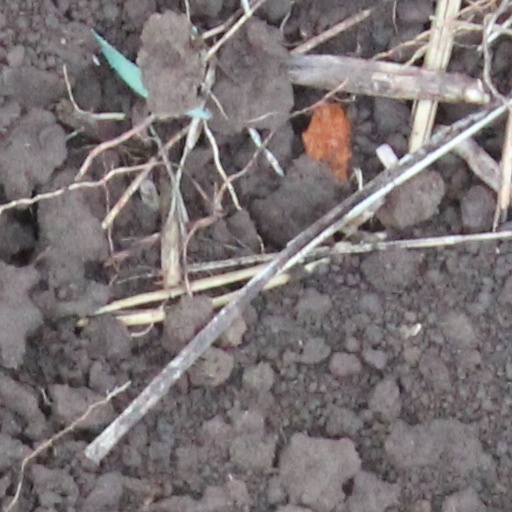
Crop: wheat